St. Elmo (novel)

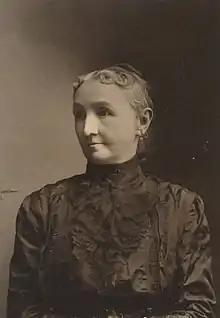
Augusta Jane Evans.

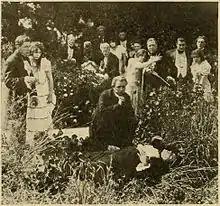
A frame from the lost film "St. Elmo" (1914), based on the novel by Augusta Jane Evans.

St. Elmo or Saved At Last is a novel by American author Augusta Jane Evans published in 1866. Featuring the sexual tension between the protagonist St. Elmo, a cynical man, and the heroine Edna Earl, a beautiful and devout girl, the novel was about the agency of women who could save men from apostasy. The novel became one of the most popular novels of the 19th century. The novel sold a million copies within four months of its publication.